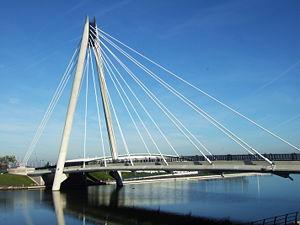
Southport est une ville de bord de mer du district métropolitain de Sefton dans le comté du Merseyside, en Angleterre. La ville est située sur la côte de la mer d'Irlande, à 26,6 km au nord de Liverpool et 23,8 km à l'ouest-sud-ouest de Preston. Southport a une population de 91 404 habitants.